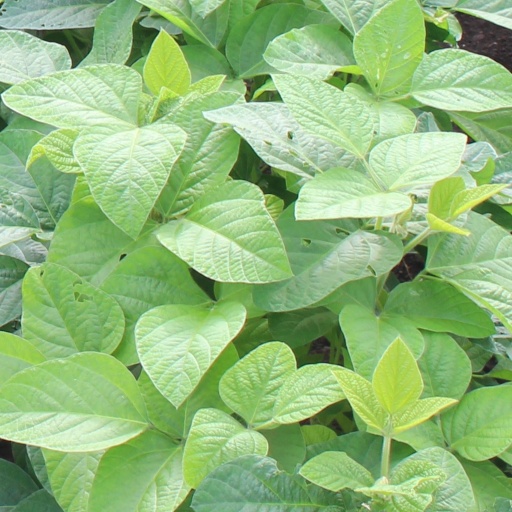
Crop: soybean